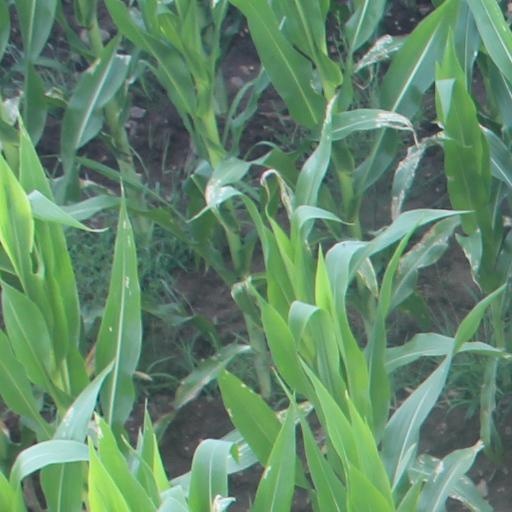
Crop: maize; corn